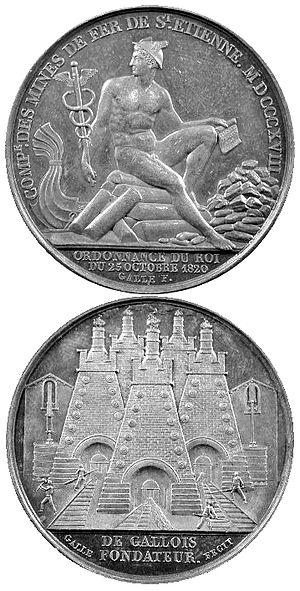
Jeton de la Compagnie des Mines de fers de Saint-Étienne
Louis-Georges-Gabriel de Gallois-Lachapelle, fait partie de la première promotion de l’École polytechnique. Il est ingénieur des mines en 1799.